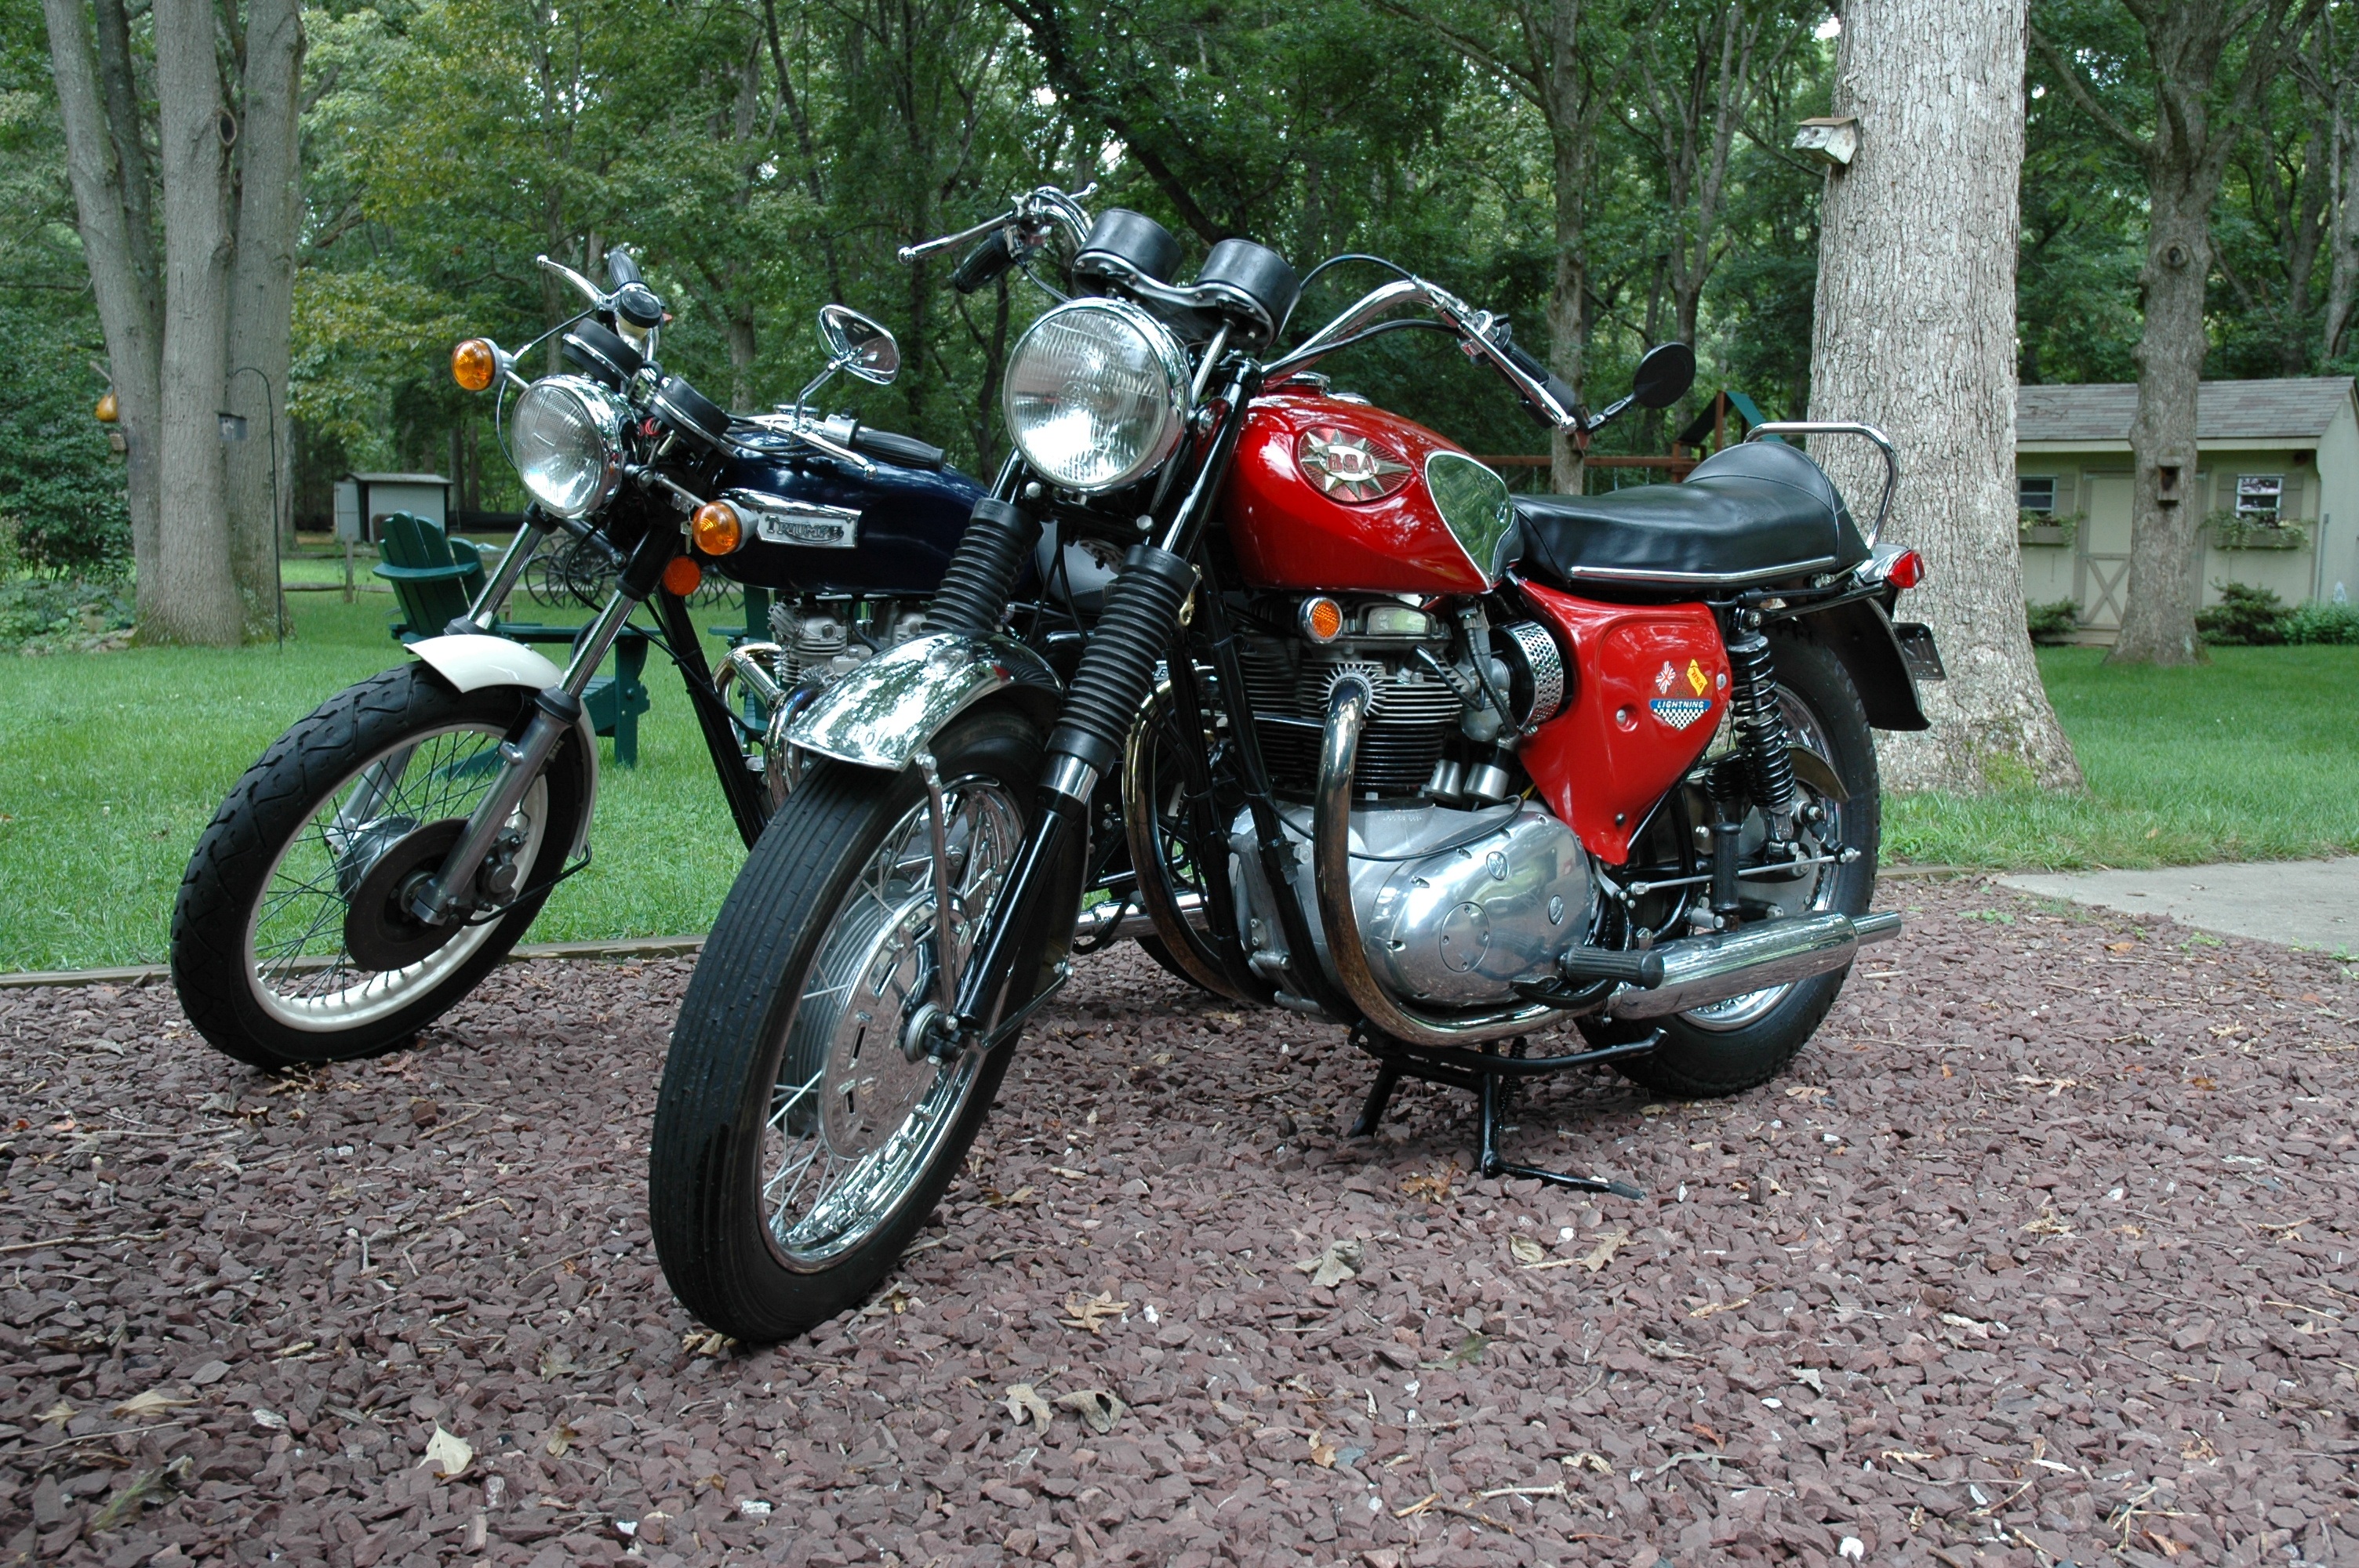
car, vehicle, motorcycle, british, bsa, cruiser, motorcycling, land vehicle, automobile make